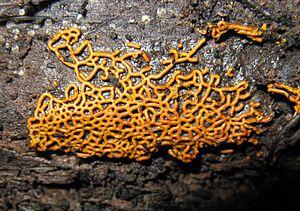
Un plasmode, ou plasmodium ou thalle plasmodial, est une masse de cytoplasme molle, déformable, sans paroi squelettique, dans laquelle le noyau s'est divisé un grand nombre de fois sans qu'il y ait eu de cloisonnement par des membranes plasmiques.